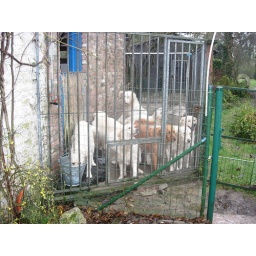
Alix is a female golden retriever and a service dog in training. Picture taken by her host family.